United Nations Department of Field Support

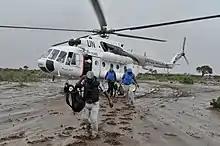
DFS officials in Somalia in November 2014.

The Department of Field Support (DFS) was a department of the United Nations dedicated to the support of peacekeeping field missions and political field missions. Following the UN Secretary-general's management reform, it ceased to exist on 31 December 2018. In January 2019, the new Department of Operational Support was created.